Jōō (manga)

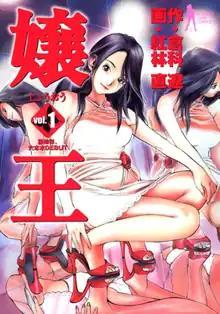
First volume cover

is a Japanese manga series written by Ryō Kurashina and illustrated by Nao Kurebayashi. It was serialized in Shueisha's manga magazine "Business Jump" from 2004 to 2008, with its chapters collected in twelve volumes. A sequel, "Jōō Virgin", was serialized in the same magazine from 2009 to 2010. It tells the story of a young girl's challenge at the "Jōō Grand Prix" contest, in which the best hostess is promised to win JP¥100,000,000. A television drama adaptation of the same name was broadcast for three seasons on TV Tokyo from 2005 to 2010.